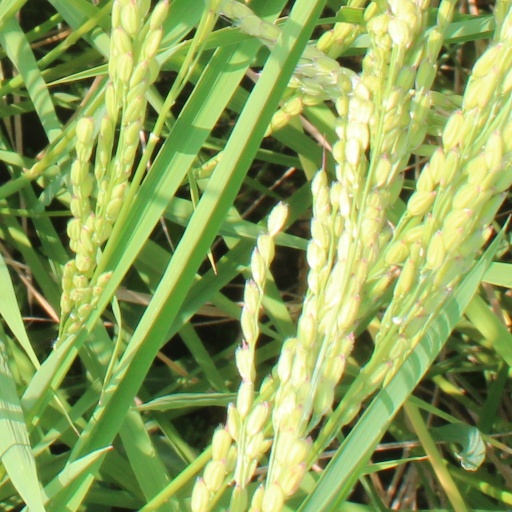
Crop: rice